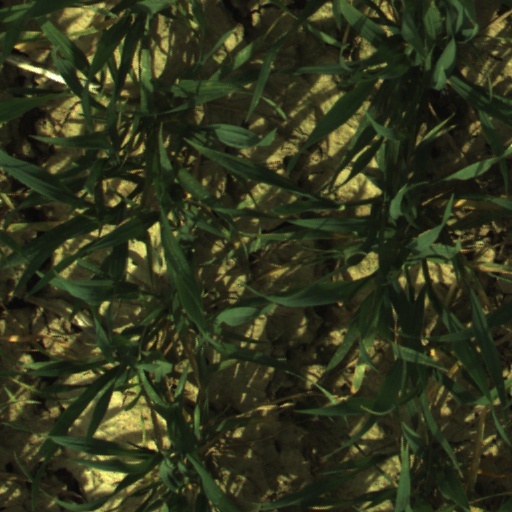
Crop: wheat